Berrick Salome

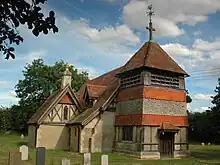
St Helen's from the northwest

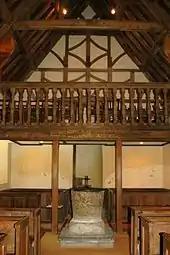
The west end of St Helen's nave, showing the Romanesque font and 17th century west gallery

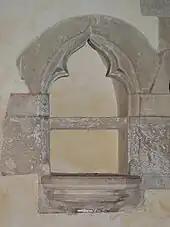
St Helen's 14th-century Decorated Gothic piscina and credence shelf

Saint Helen's parish church is about east of the Chequers, well away from any houses, and at the dead end of a lane which is the surviving part of Keame's Hedge Way, an ancient track closed in the 19th century as part of the inclosure process, which joined the east–west route along Hollandtide Bottom just north of the church. Christine Holmes, in "Benson: A Village Through its History" identifies a "straight Roman road running east from Dorchester along which the churches of Shirburn, Pyrton, Cuxham, Brightwell Baldwin, Berrick Salome and Warborough all lie". This road would have run through Hollandtide Bottom from Berrick to Brightwell. It has been suggested that, when St Helen's was built, there may have been houses grouped around the church, and that the village centre may have moved later to the junction where the track along Hollandtide Bottom meets routes to Chalgrove, Newington, Warborough, and Benson.